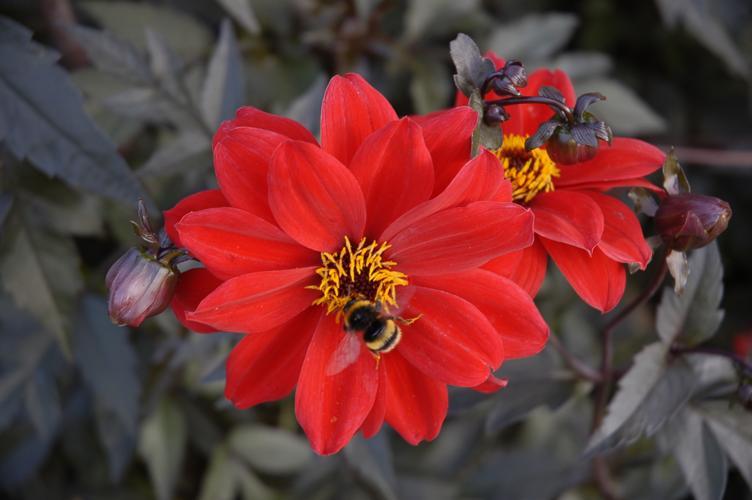
Label: bishop of llandaff